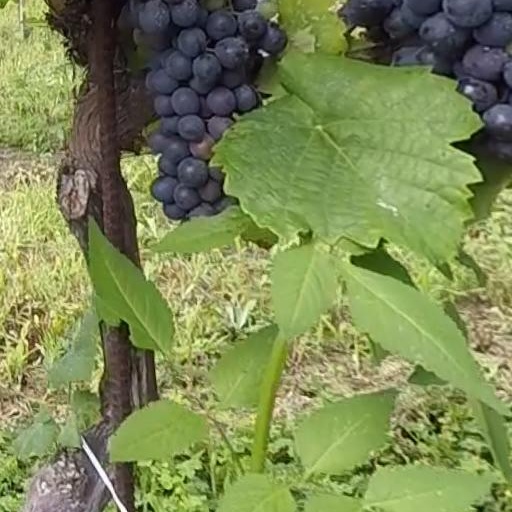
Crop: grape